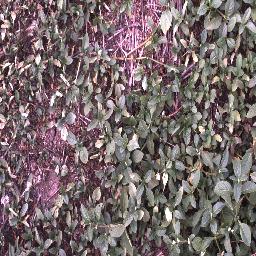
Label: negative